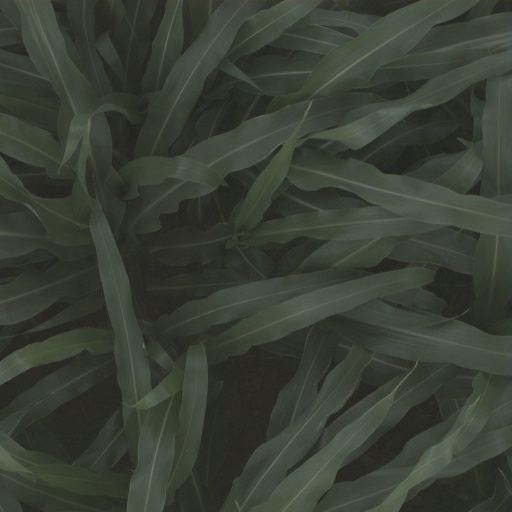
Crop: sorghum